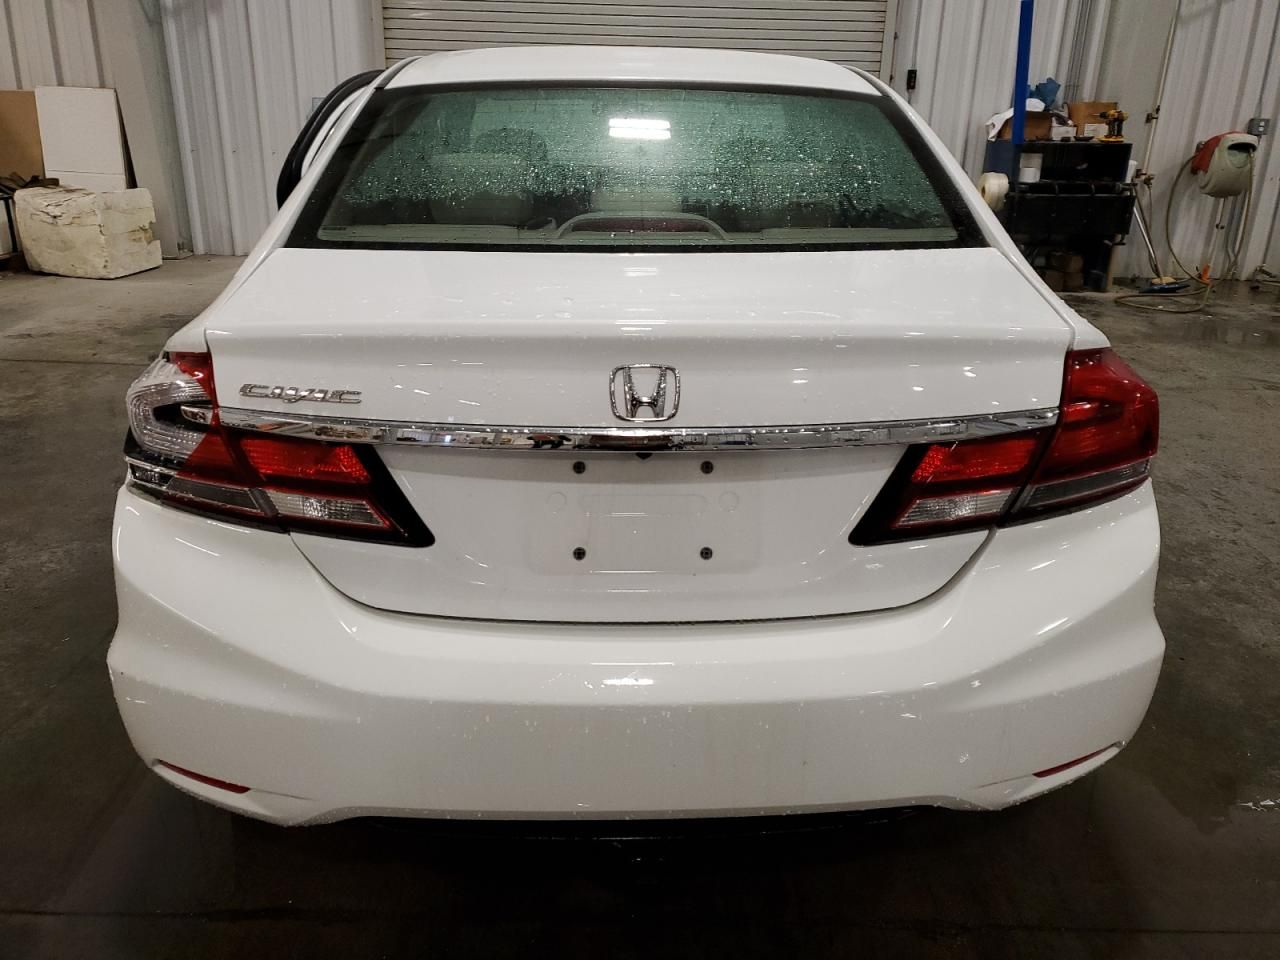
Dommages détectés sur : plaque d'immatriculation arrière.
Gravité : majeur